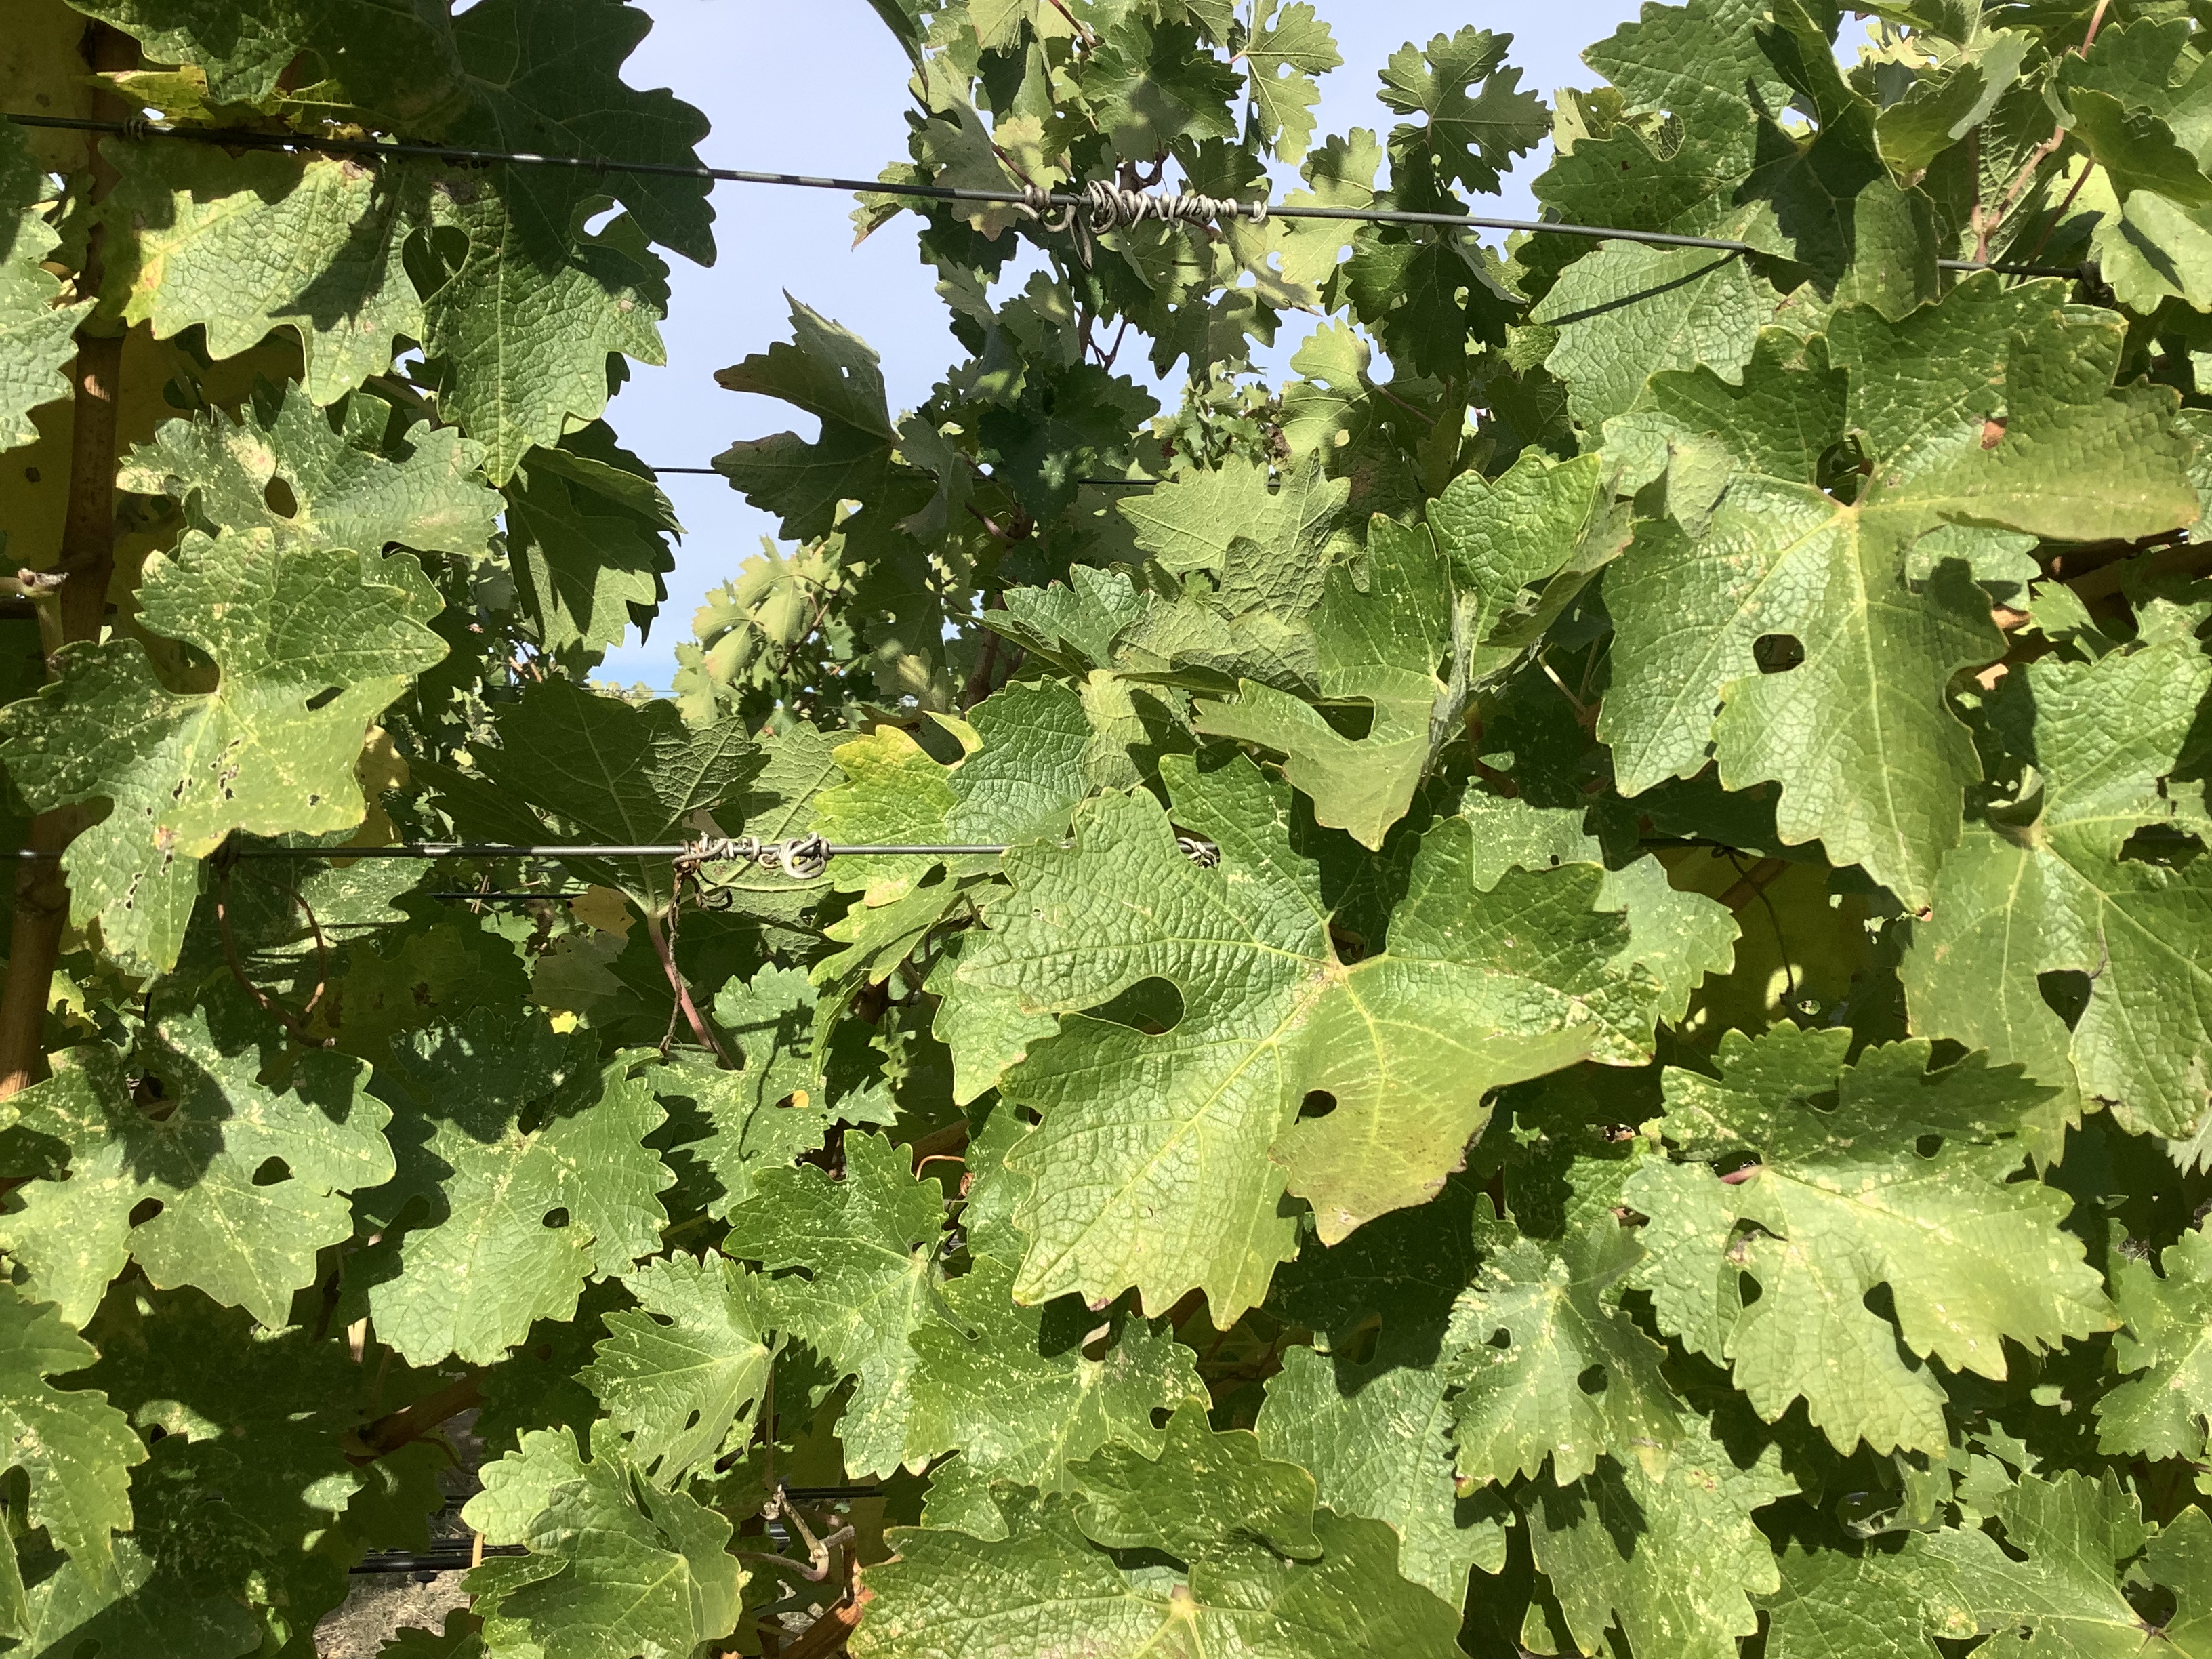
Label: No Virus